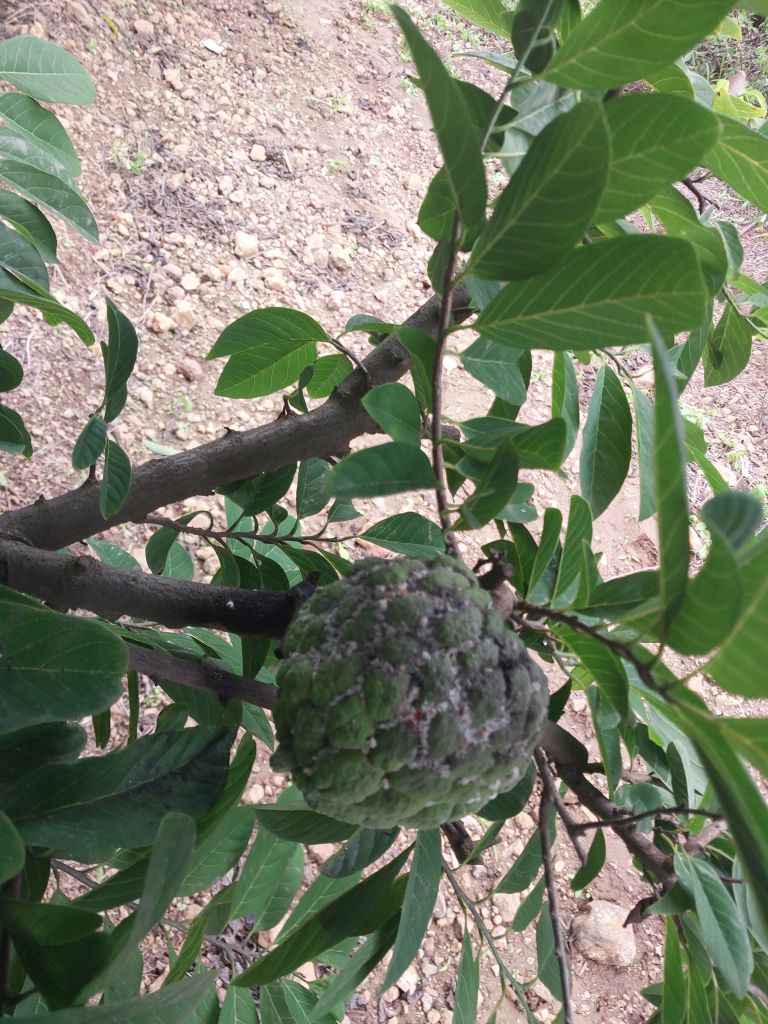
Disease label: Mealy Bug